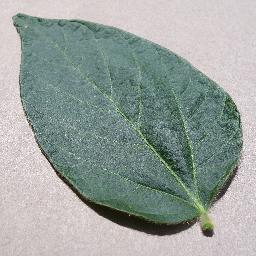
Label: Soybean___healthy